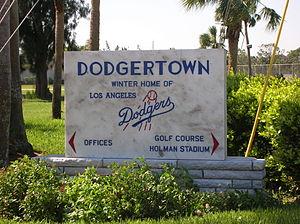
Camp d'entraînement des Dodgers de Los Angeles à Vero Beach, Floride, USA
Jack Roosevelt Robinson, dit Jackie Robinson, né le 31 janvier 1919 à Cairo en Géorgie et mort le 24 octobre 1972 à Stamford dans le Connecticut, est un joueur américain de baseball ayant évolué dans la Ligue majeure de 1947 à 1956. Le 15 avril 1947, il devient le premier Noir à jouer en Ligue majeure depuis l'interdiction posée à ce niveau depuis soixante ans par les propriétaires de clubs, qui s'appuyaient sur les décisions de la Cour suprême des États-Unis. Infatigable militant de la cause égalitaire, il ouvre la voie à la « Révolution des droits civiques ».